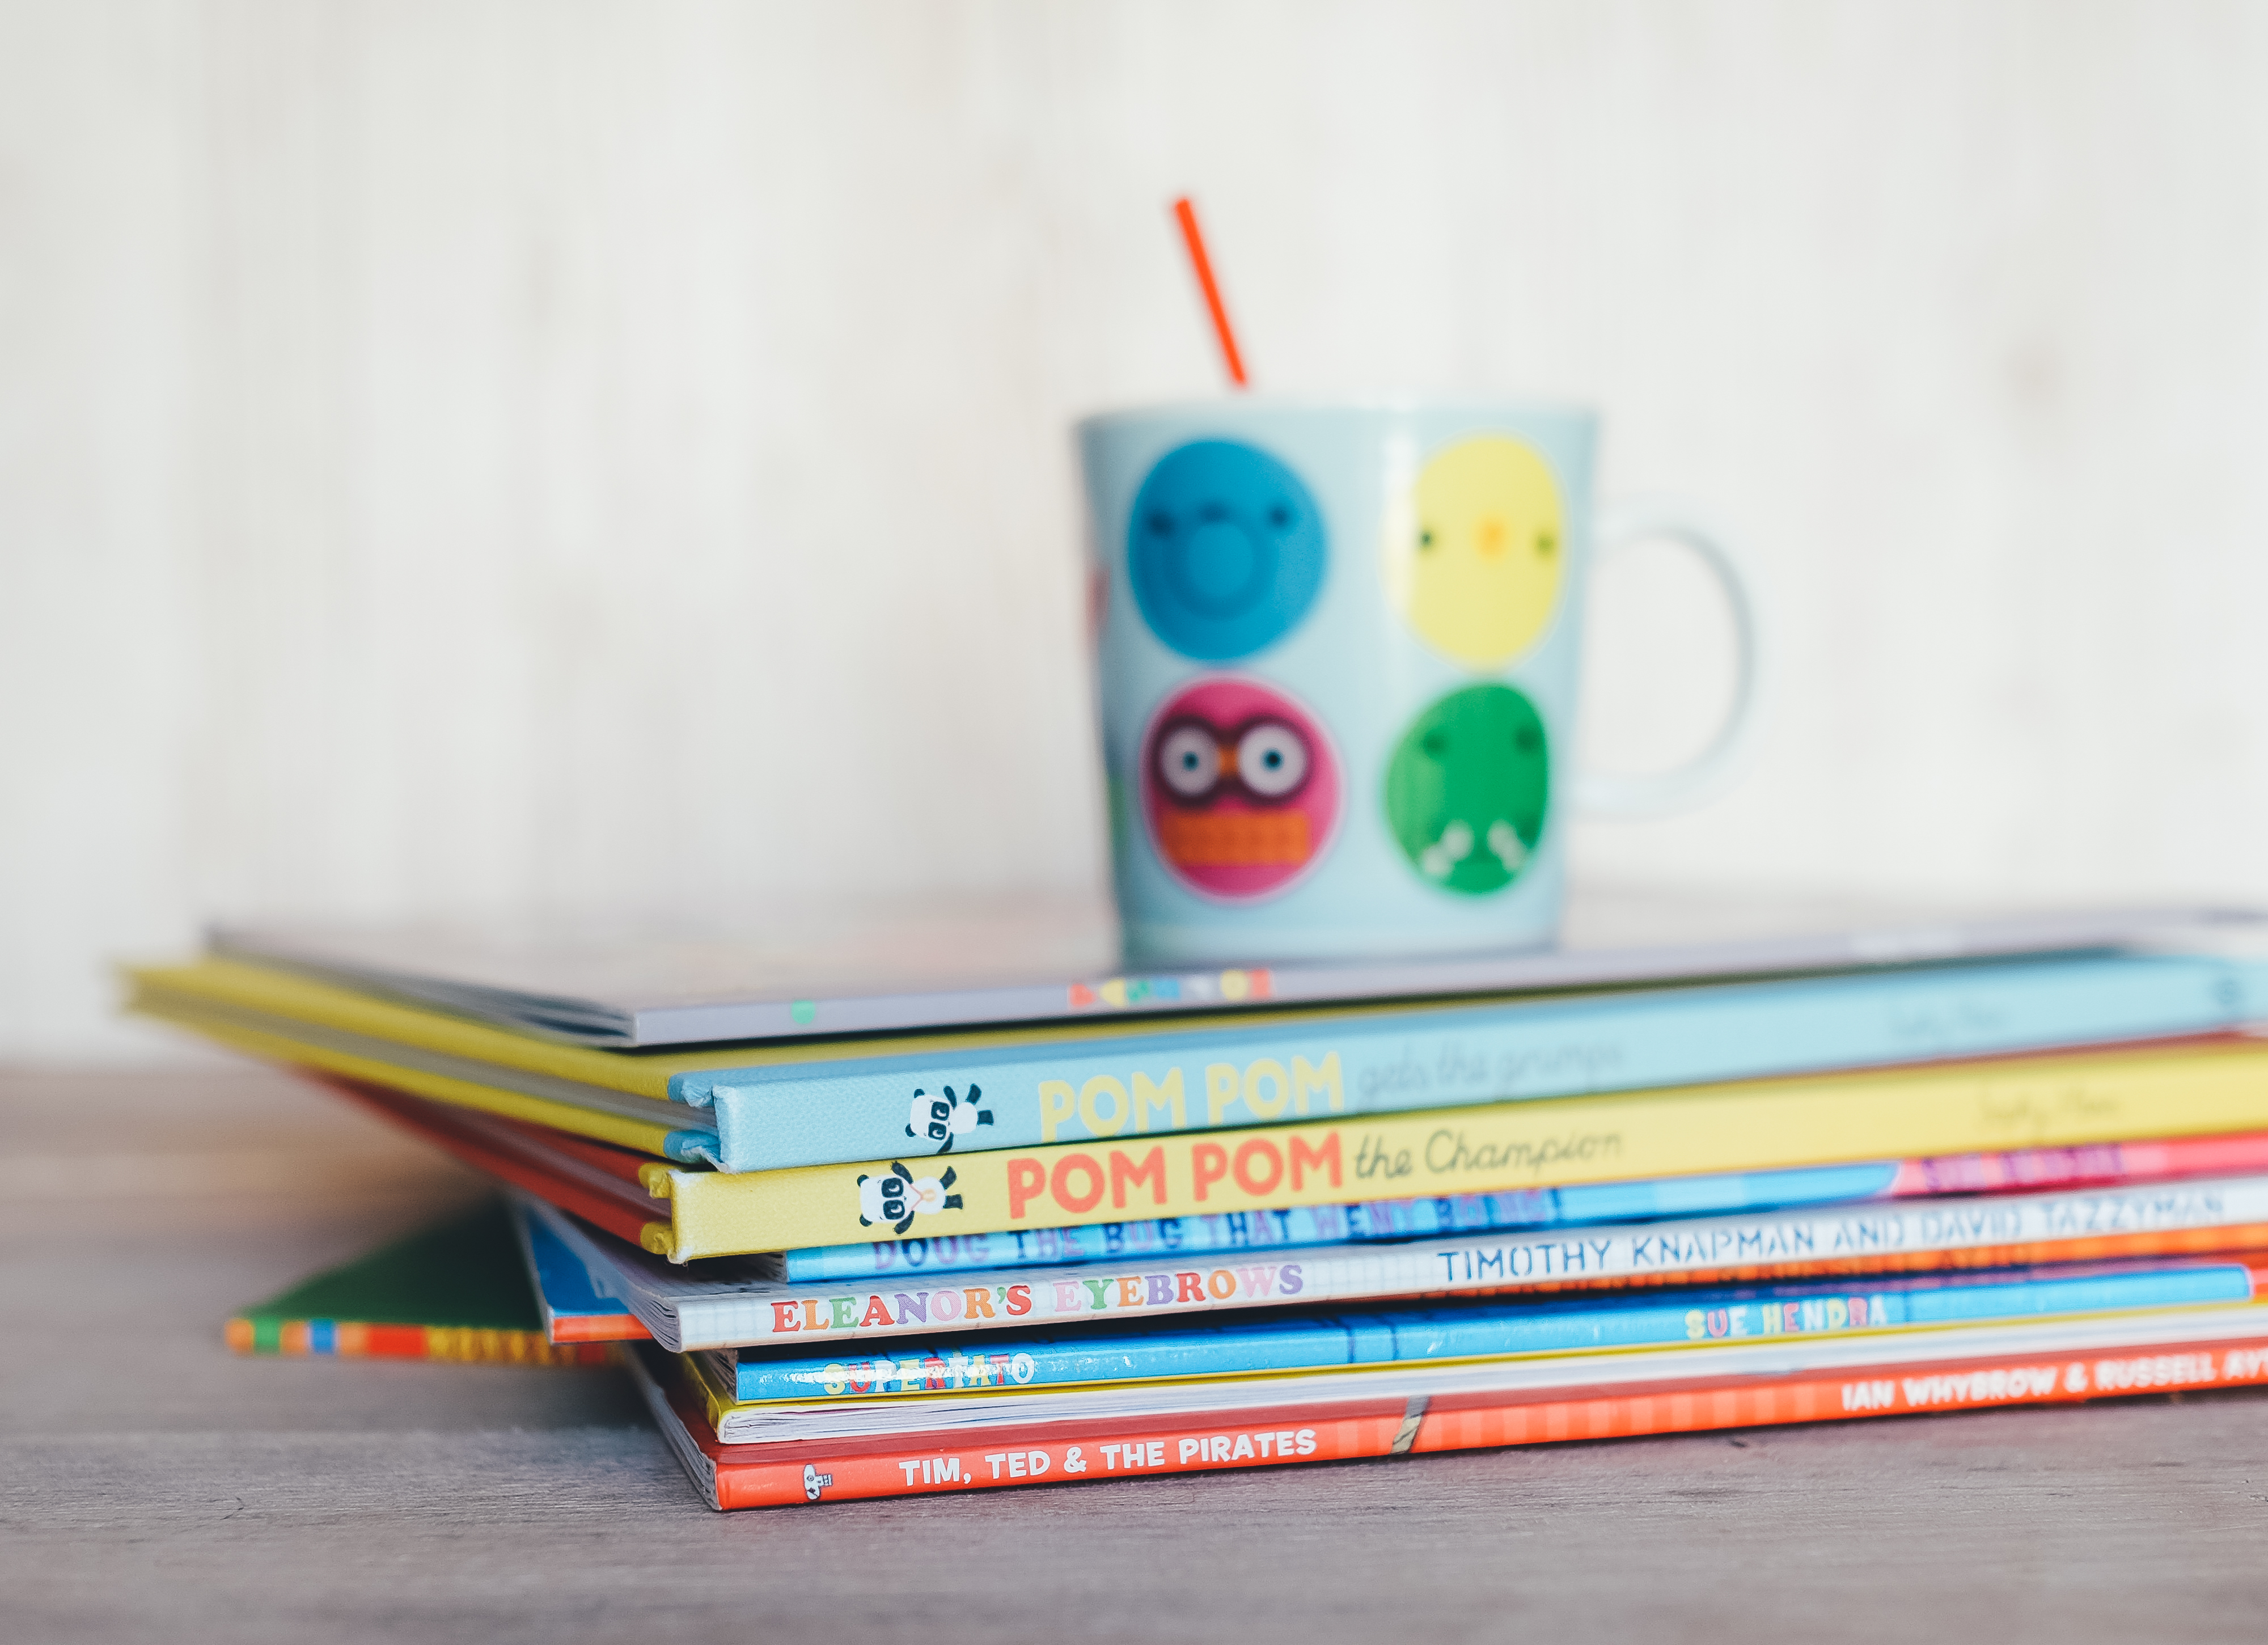
writing, pencil, cup, colourful, color, stack, colorful, paper, mug, art, books, learning, knowledge, children's books, story books